Queso de mano

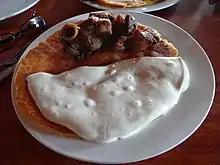
A cachapa with "queso de mano"

Queso de mano ("cheese of the hand") is a type of soft, white cheese (queso fresco) most commonly associated with Venezuelan cuisine. It is most often used as a filling for arepas and cachapa. The taste and consistency of the cheese most closely resembles that of mozzarella but is built up in layers.